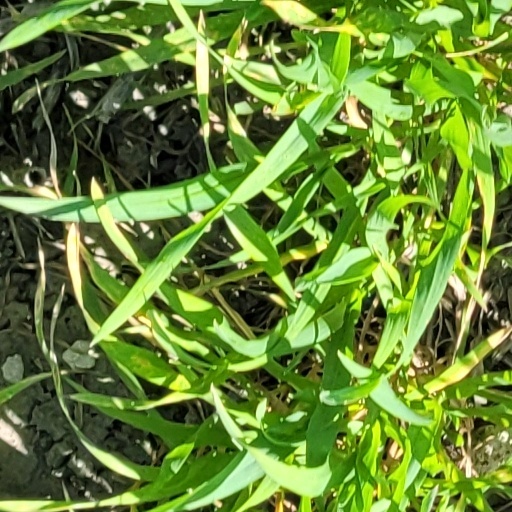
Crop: wheat